Battle of Saipan order of battle

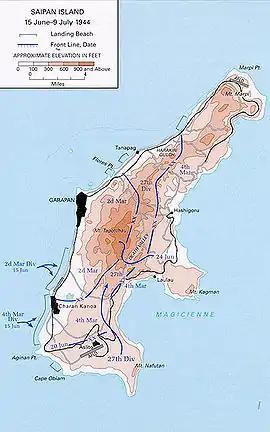

On 15 June 1944, United States Marine forces landed on the southwest coast of the island of Saipan in the central Marianas chain; these were followed a day later by US Army forces. This invasion was part of Operation Forager, an effort to recapture the entire Marianas chain from the Empire of Japan.